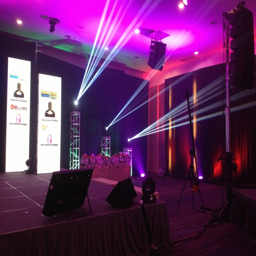
the stage is ready for the show to start